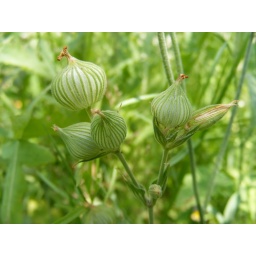
balloonish plant in green